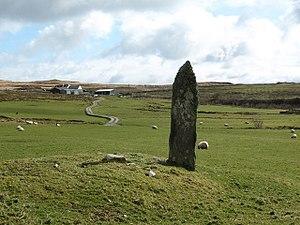
Le menhir de Tarbert est un mégalithe situé dans l'archipel des Hébrides, en Écosse.